Seedamm

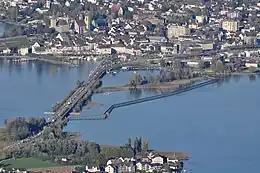
The Seedamm and the wooden bridge (to the right) between Hurden (foreground) and Rapperswil

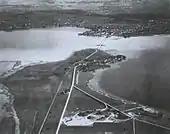
The Hurden peninsula on an aerial photo by Walter Mittelholzer (1929), Seedamm in the background

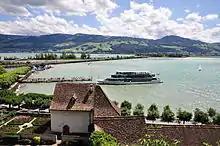
Seedamm as seen from Rapperswil

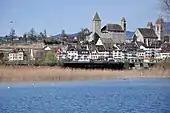
End of the Seedamm in Rapperswil

The Rapperswil Seedamm is the artificial causeway at the narrowest area of Lake Zurich between Hurden (SZ) and Rapperswil (SG). The structure contains two bridge segments and is approximately long. The Seedamm carries a road and a railway across the lake, with the railway being used by the S5 and S40 services of Zurich S-Bahn and by Südostbahn's Voralpen Express.